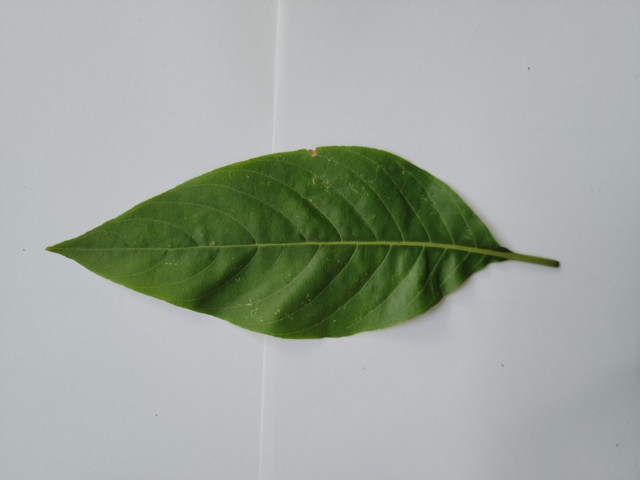
Plant: basok